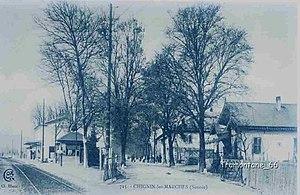
La gare de Chignin - Les Marches (Chignin, France) vers 1904.
La gare de Chignin - Les Marches est une ancienne gare ferroviaire française de la ligne de Culoz à Modane, située sur le territoire de la commune française de Chignin, à proximité de celui des Marches, dans le département de la Savoie, en région Auvergne-Rhône-Alpes.